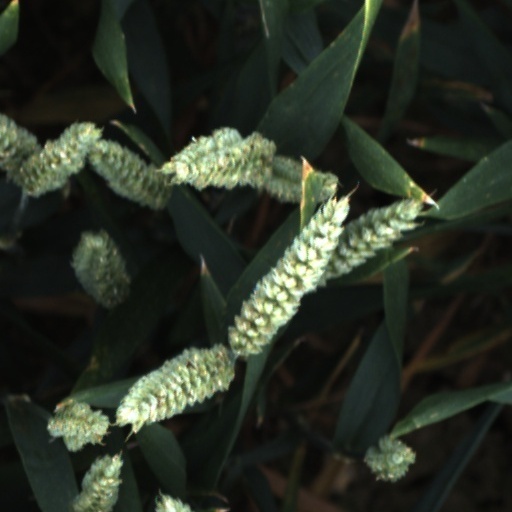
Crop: wheat